Locate the barista tools in this POV image.
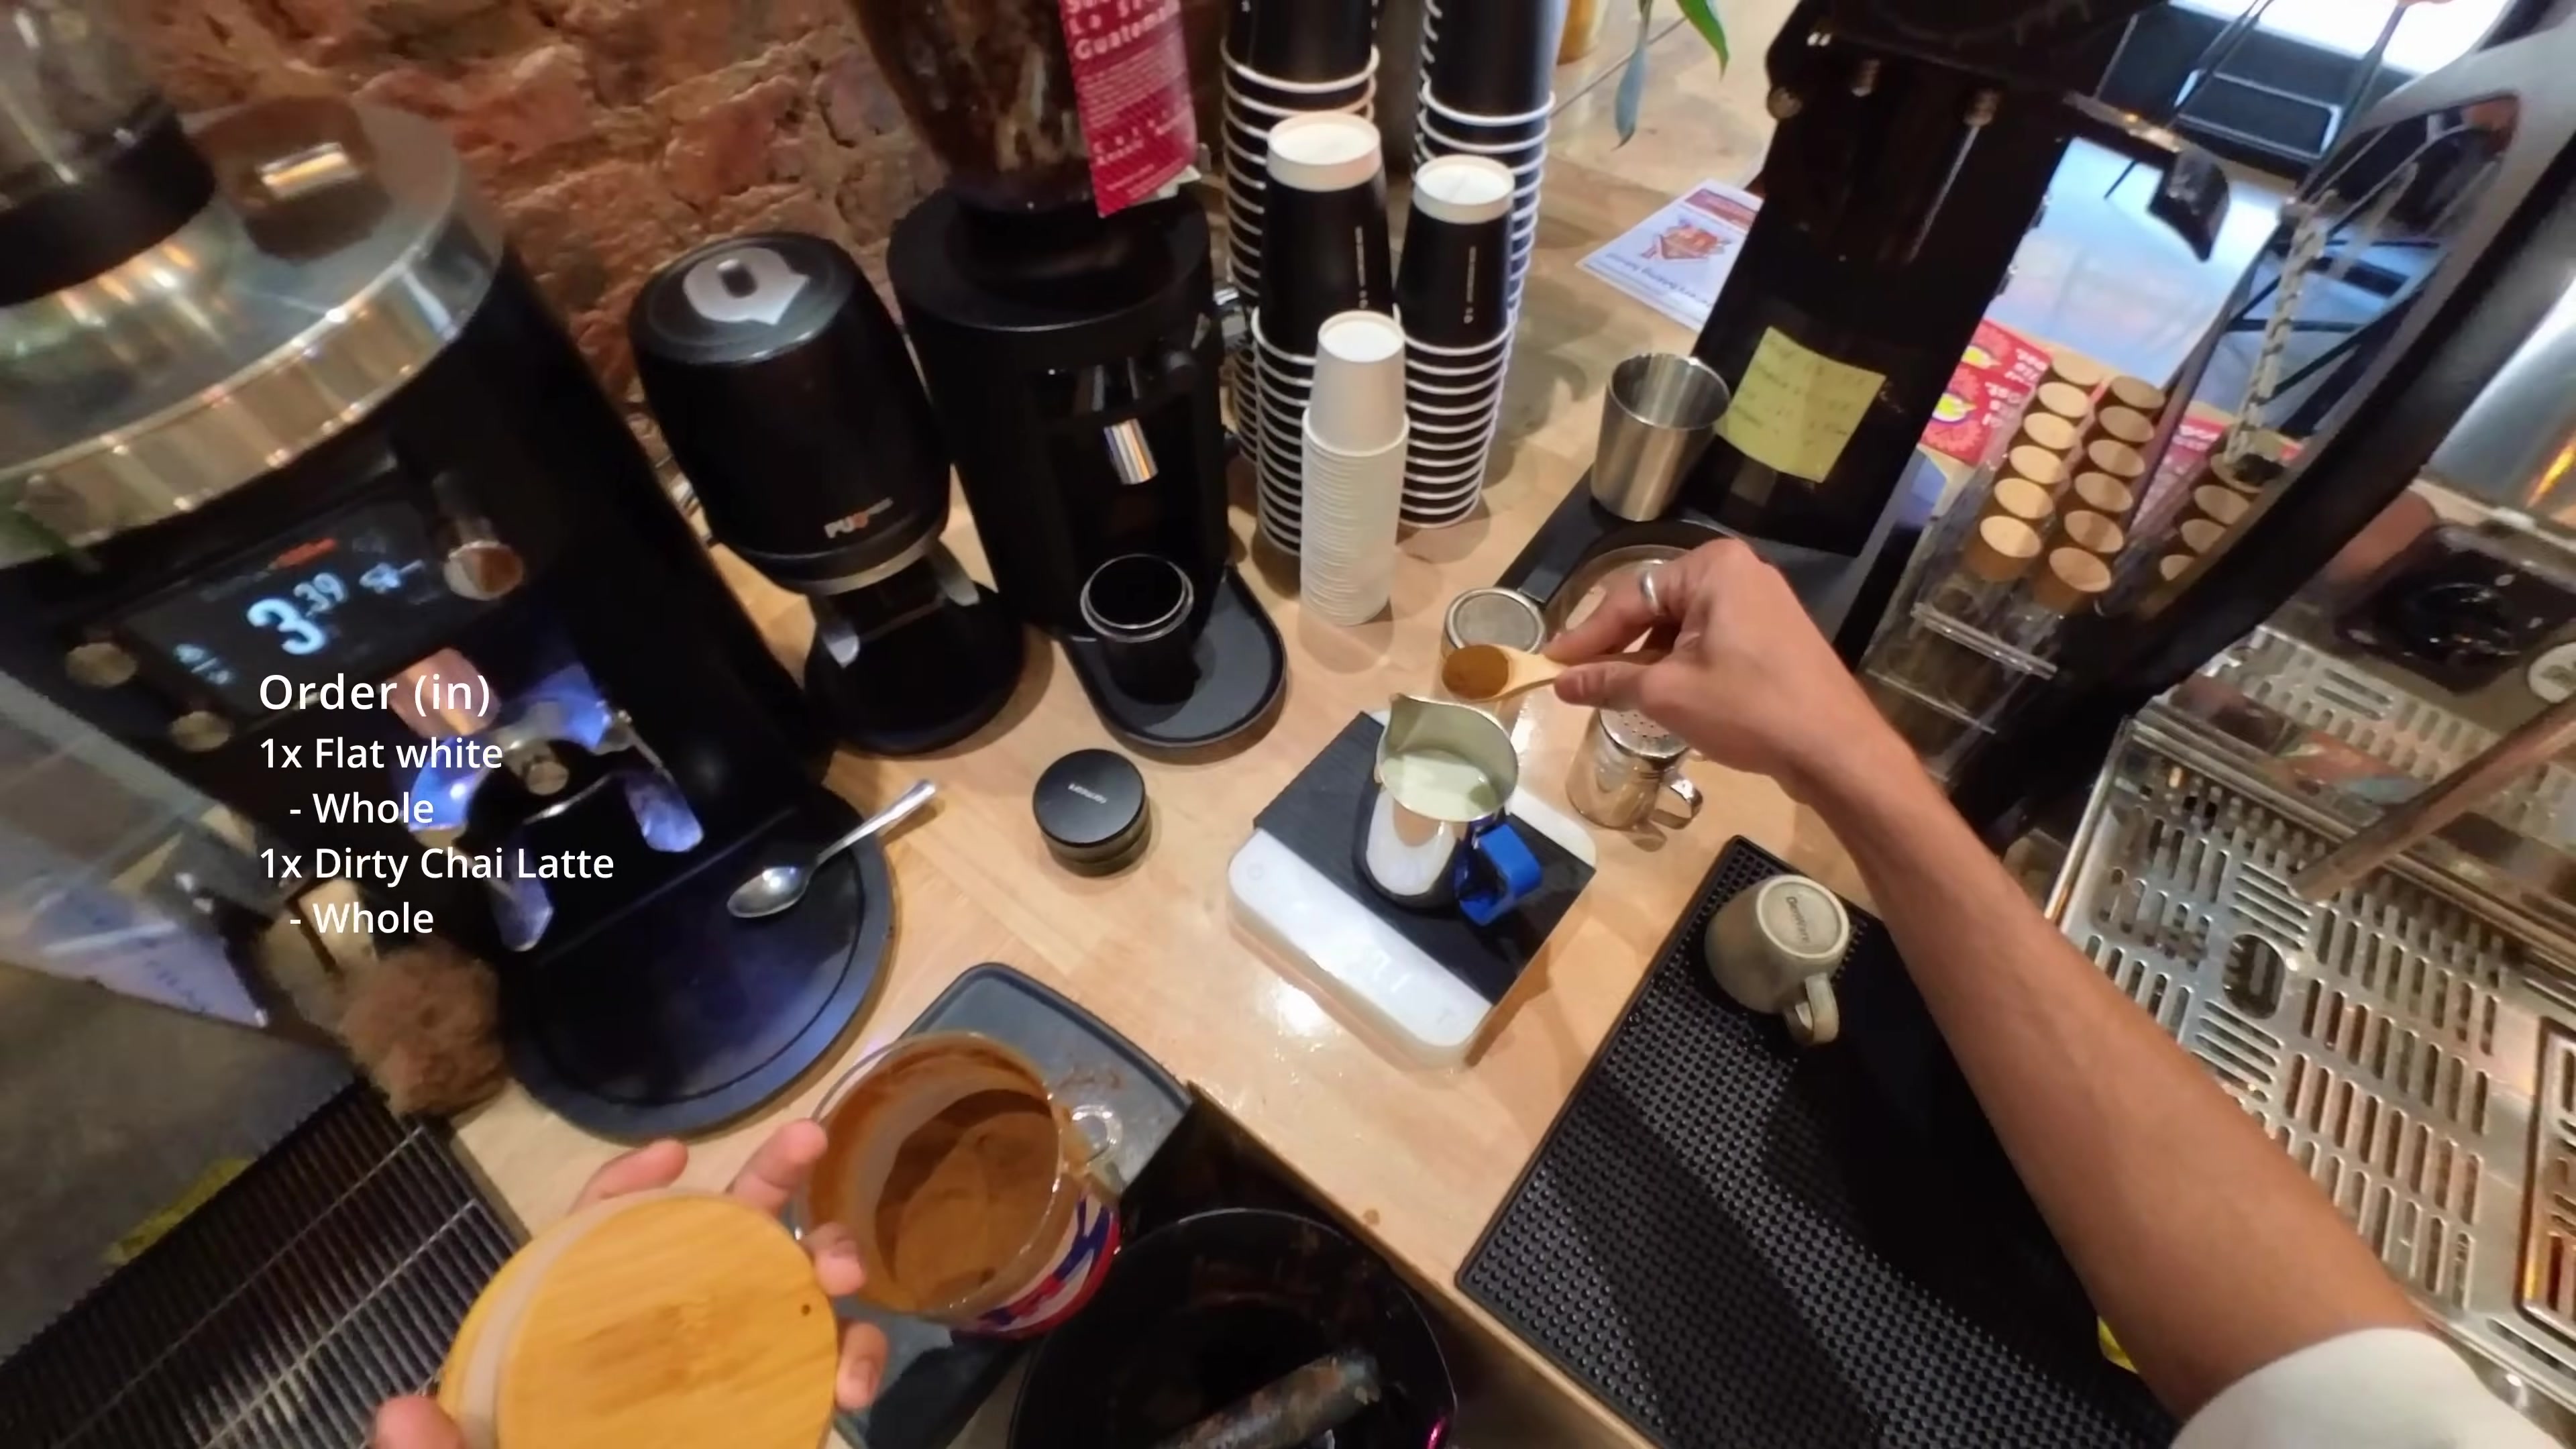
Detections: Milk Pitcher [525,474,601,632], Scale [474,569,623,727], Cup [658,600,720,718], Hand [600,364,729,533], Steam Wand [887,0,998,624], Coffee Grinder [244,154,377,520], Coffee Grinder [349,0,491,508], Coffee Grinder [0,5,316,693], Coffee Container [301,718,437,920]